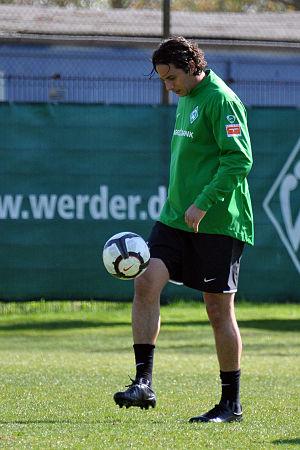
La saison 2009-2010 du Werder Brême est la vingt-neuvième saison consécutive du club dans la première division allemande. Engagé dans l'édition 2009-2010 de la Bundesliga, le Werder l'est aussi dans la toute nouvelle Ligue Europa, ayant remporté la Coupe d'Allemagne la saison précédente contre le Bayer Leverkusen, sur le score d'un but à zéro.